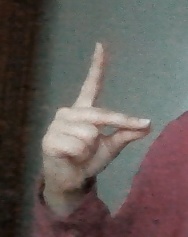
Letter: ta